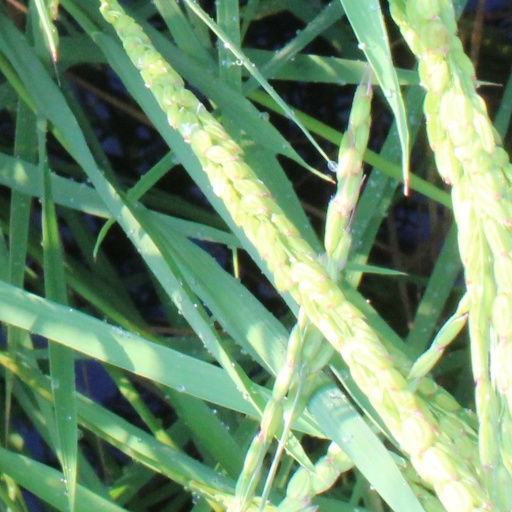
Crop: rice